Deep Purple

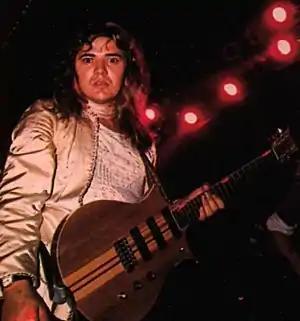
Tommy Bolin in 1975.

Following Blackmore's departure, the group considered disbanding but decided to continue and find another guitarist. Clem Clempson (Colosseum, Humble Pie), Zal Cleminson (The Sensational Alex Harvey Band), Mick Ronson (The Spiders From Mars) and Rory Gallagher were considered, and the final choice was American Tommy Bolin. There are at least two versions of the Bolin recruitment story: Coverdale claims to have been the one who suggested auditioning Bolin. "He walked in, thin as a rake, his hair coloured green, yellow and blue with feathers in it. Slinking along beside him was this stunning Hawaiian girl in a crochet dress with nothing on underneath. He plugged into four Marshall 100-watt stacks and...the job was his." But in an interview published by "Melody Maker" in June 1975, Bolin claimed that he came to the audition following a recommendation from Blackmore. Bolin had been a member of many late-1960s bands – Denny & The Triumphs, American Standard, and Zephyr, which released three albums from 1969 to 1972. Before he joined Deep Purple, Bolin's best-known recordings had been made as a session musician on Billy Cobham's 1973 jazz fusion album "Spectrum", and as lead guitarist on two post-Joe Walsh James Gang albums: "Bang" (1973) and "Miami" (1974). He had also played with Dr. John, Albert King, the Good Rats, Moxy and Alphonse Mouzon, and was busy working on his first solo album, "Teaser", when he accepted the invitation to join Deep Purple.